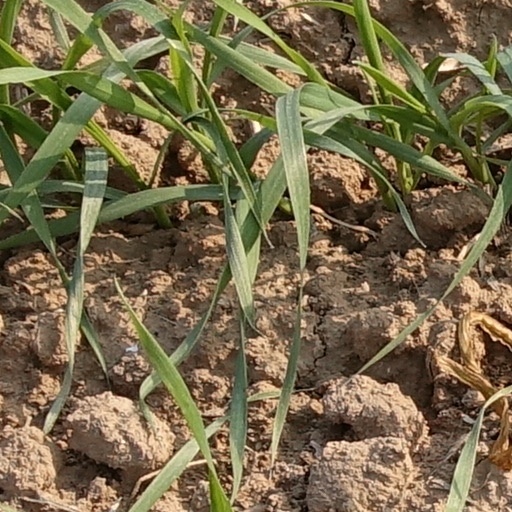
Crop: wheat